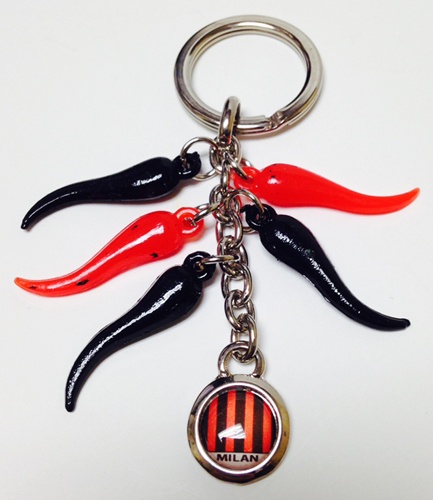
AC Milan Keychain
AC Milan Keychain AC Milan Logo/Flag and Milan colored horns. About 3 1/2 inches long
Brand: Piccolo's Gastronomia Italiana
Category: Arts & Entertainment > Hobbies & Creative Arts > Collectibles > Sports Collectibles > Sports Fan Accessories > Keychains